William Davis Shipman

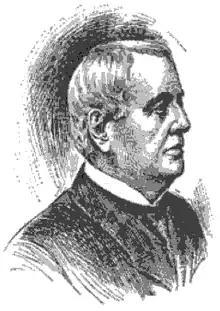

William Davis Shipman (December 29, 1818 – September 24, 1898) was a United States district judge of the United States District Court for the District of Connecticut. He notably presided over the 1861 trial of Nathaniel Gordon, the only person to be convicted and executed in the United States for illegal slave smuggling.